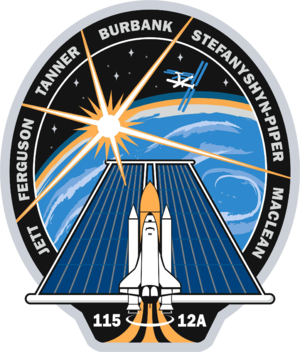
Ceci est la liste des vols habités vers la Station spatiale internationale.